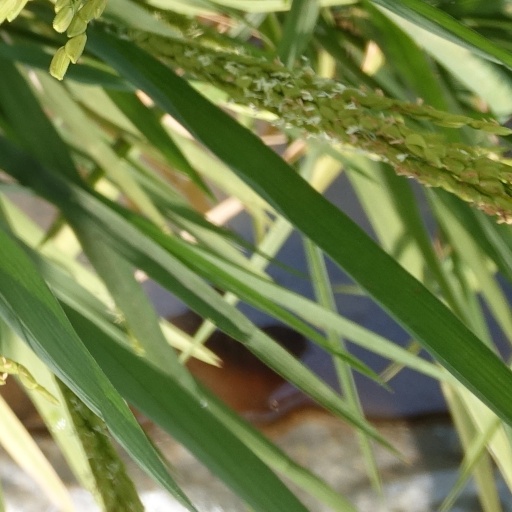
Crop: rice